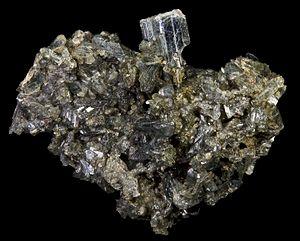
Trémolite Localité
La trémolite est une espèce minérale du groupe des silicates, de formule idéale Ca₂Mg₅[Si₄O₁₁]₂ avec des traces de Ti, Mn, Al, Na, K et Cl. La trémolite magnésienne pure est blanche, mais les différentes teneurs en fer vont lui donner des tons de vert. Elle forme une série avec l'actinote, la ferro-actinote et la parvo-manganotrémolite.